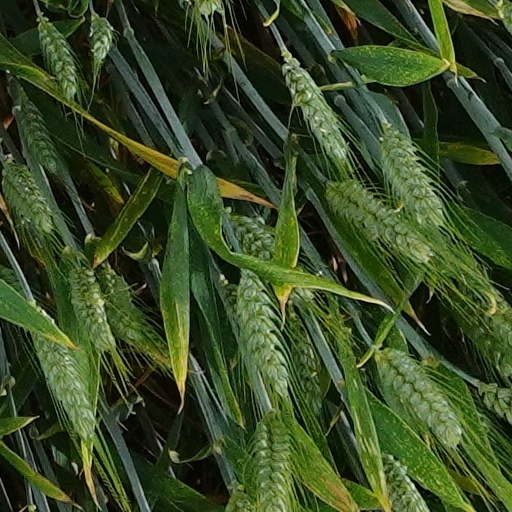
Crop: wheat